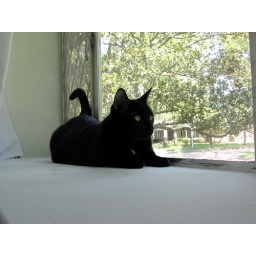
There's black fur ALL over my white ledge!